List of supernatural beings in Chinese folklore

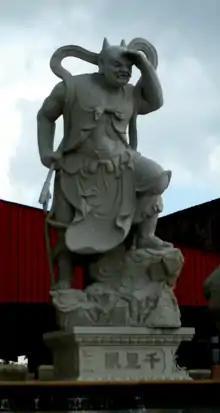
A statue of Qianliyan in Perak, Malaysia

A relatively modern belief, likely influenced by the "onibaba" of Japan, especially through the 1964 movie of the same name. The ) is a ghost that takes the form of a peaceful and friendly old woman. They may be the spirits of amahs who used to work as servants in rich families. They return to help their masters with housekeeping matters or take care of young children and babies. However, there are also evil "gui po"s with disgusting and violent appearances.